Question: How many towers does the building have?
Tambaya: Hasumiya nawa ginin yake dashi?
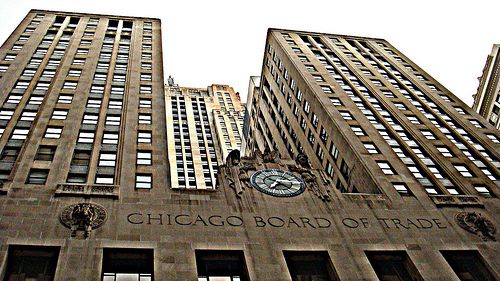
Answer: 2
Amsa: 2